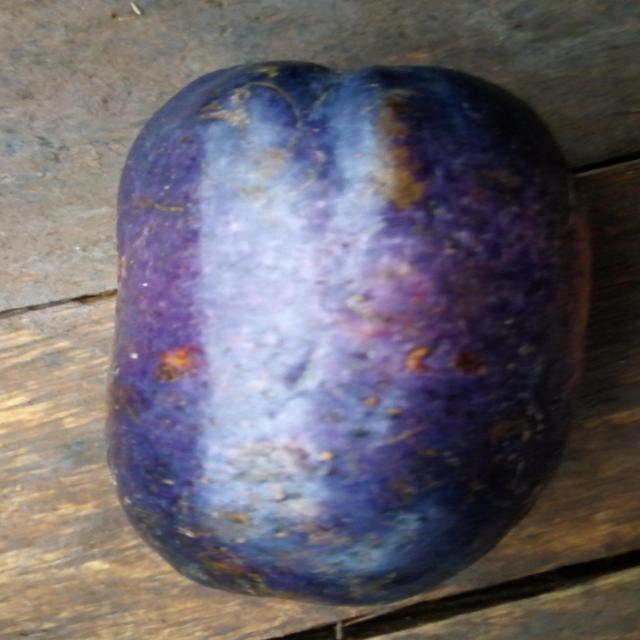
Plum grade: unaffected